Mikhail Vrubel

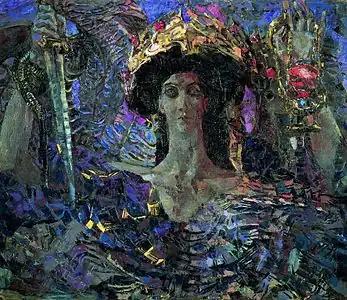
Six-winged Seraph, 1904. Stored at the Russian Museum

Ten years later, Vrubel returned to the theme of Demon which is evident from his correspondence with Nikolai Rimsky-Korsakov at the end of 1898. Starting from the next year, the painter was torn between the paintings "" and "The Demon Downcast". As a result, he chose the first variant, but the painting remained unfinished. The painting and several illustrations were inspired by intertwined plots of Lermontov's Demon and Pushkin's "The Prophet".